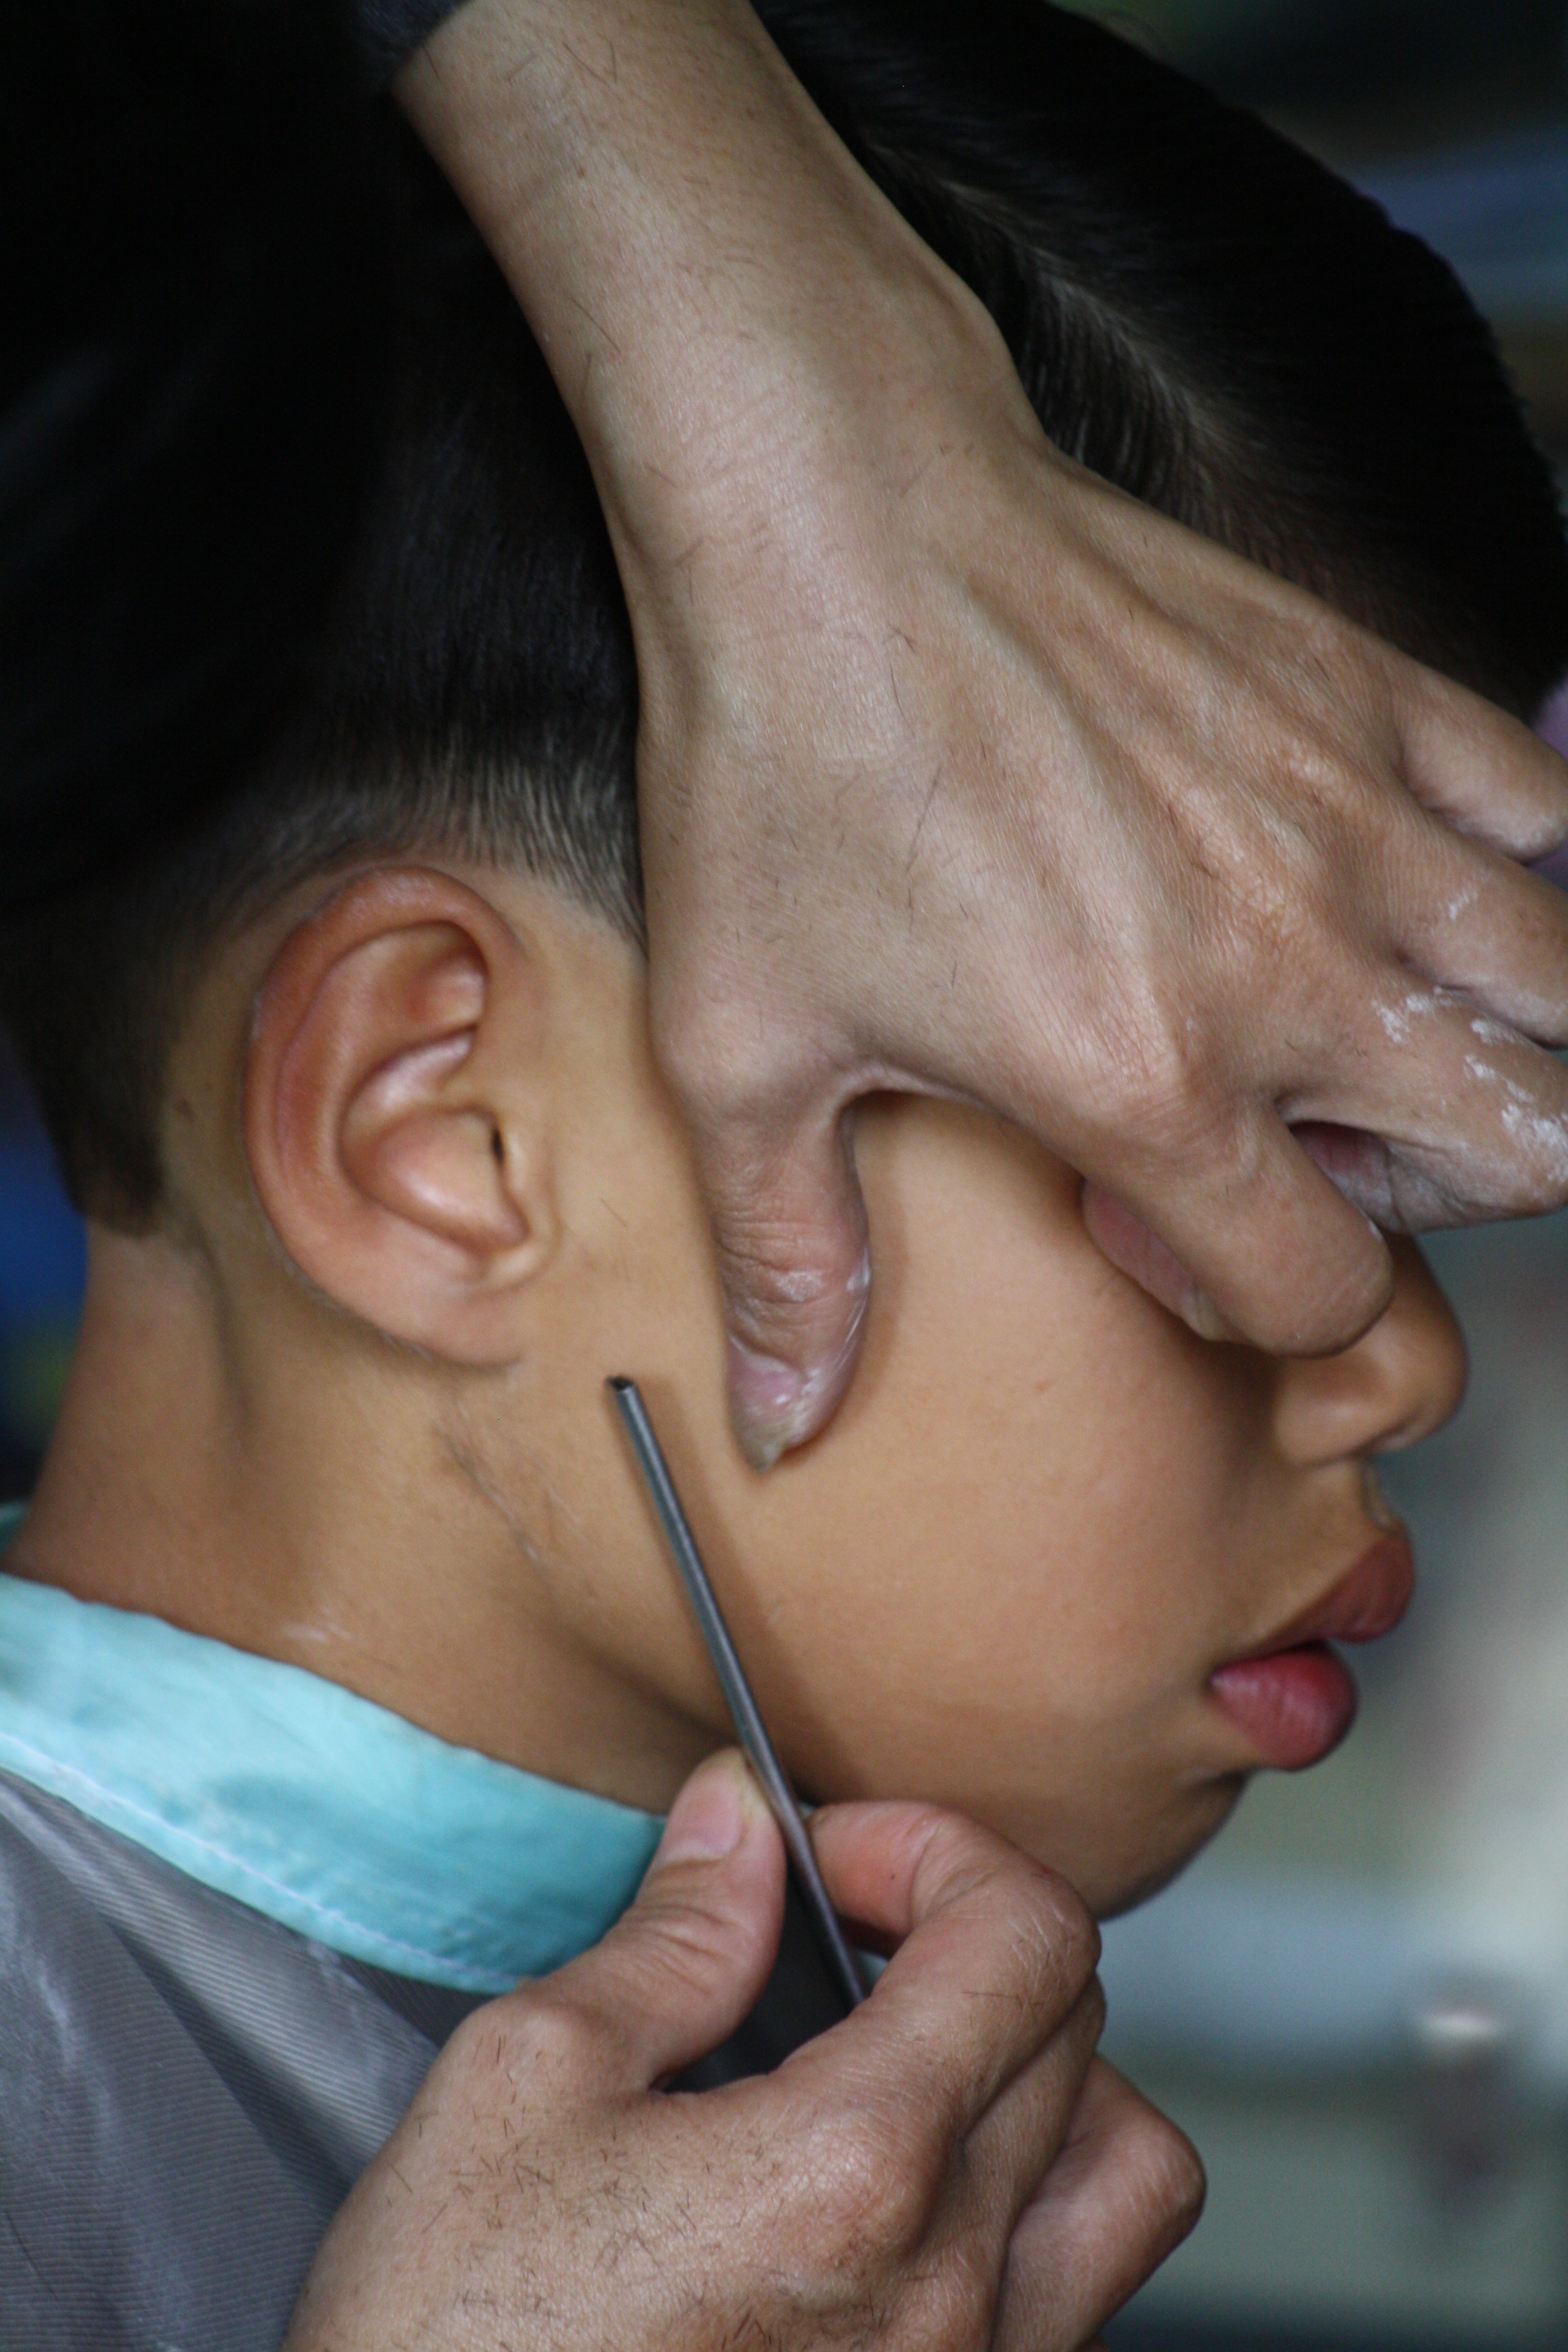
hand, person, woman, leg, portrait, child, muscle, mouth, close up, human body, viet nam, face, nose, neck, eye, head, skin, beauty, organ, hairdresser, interaction, abdomen, sense